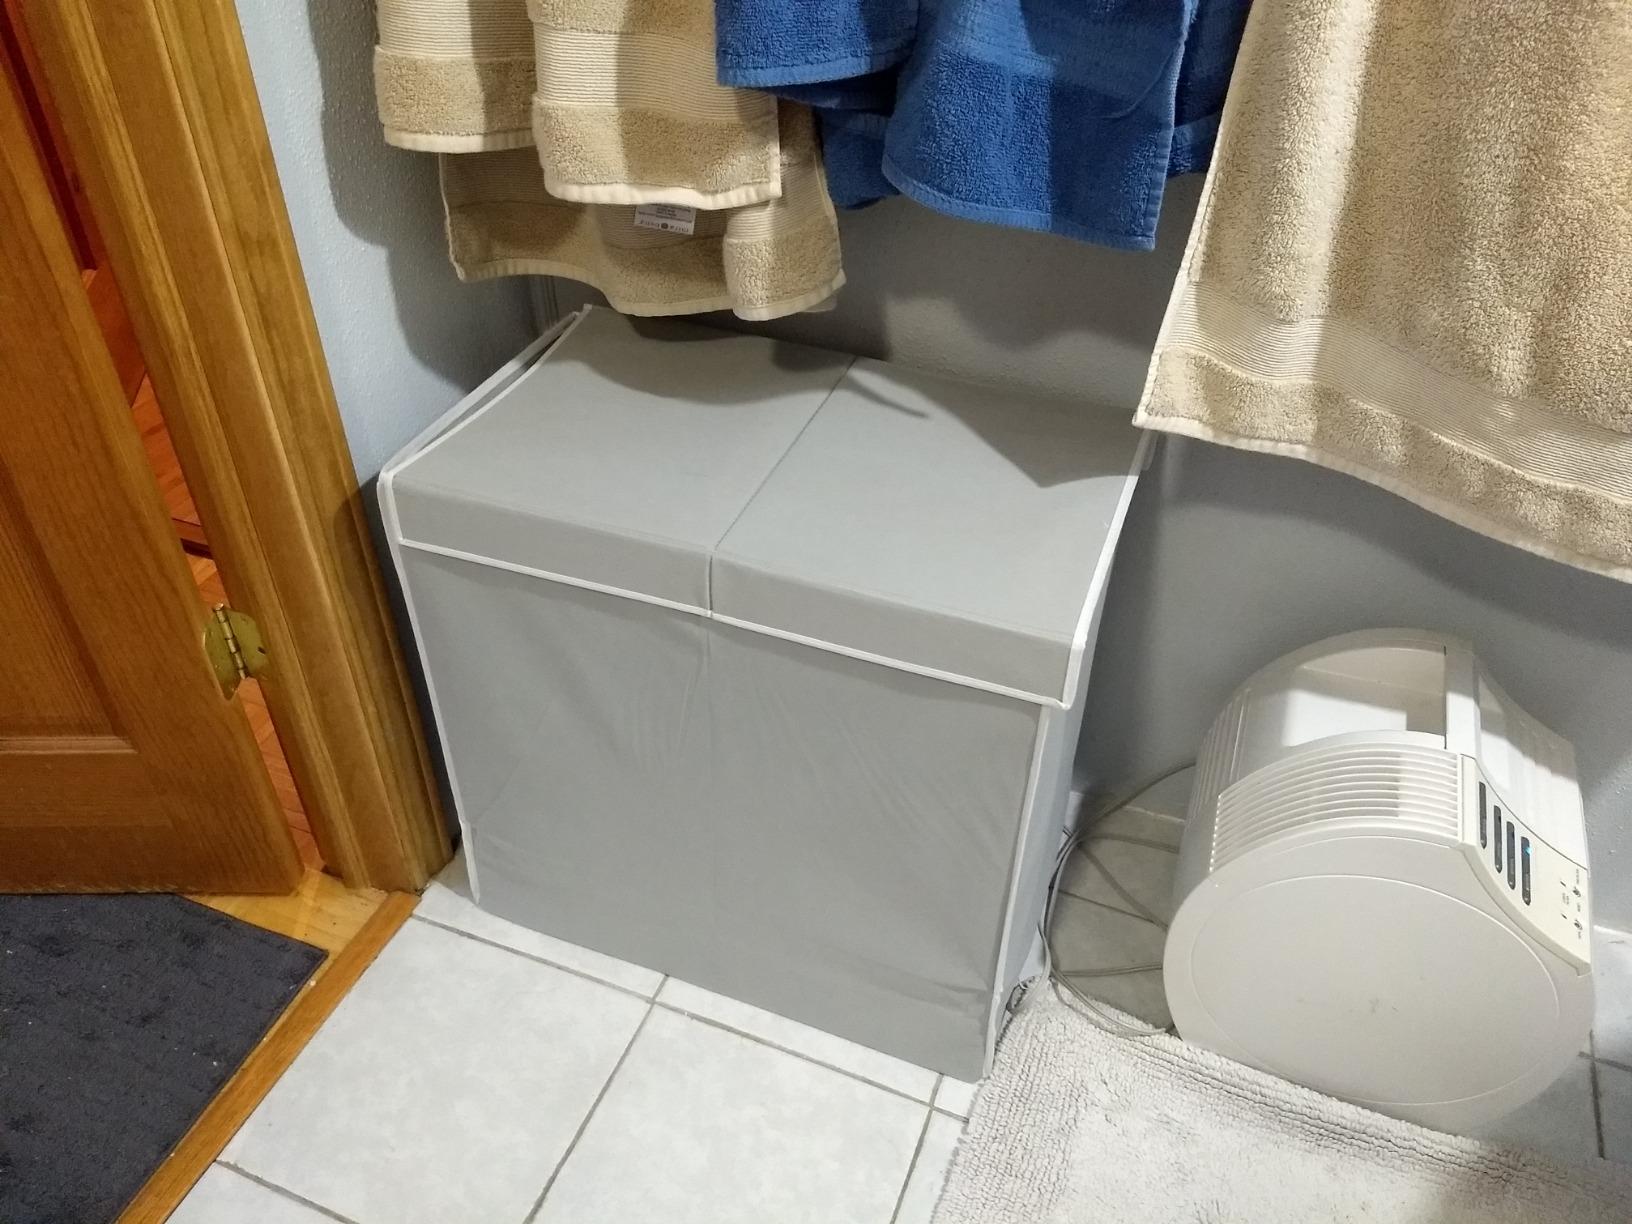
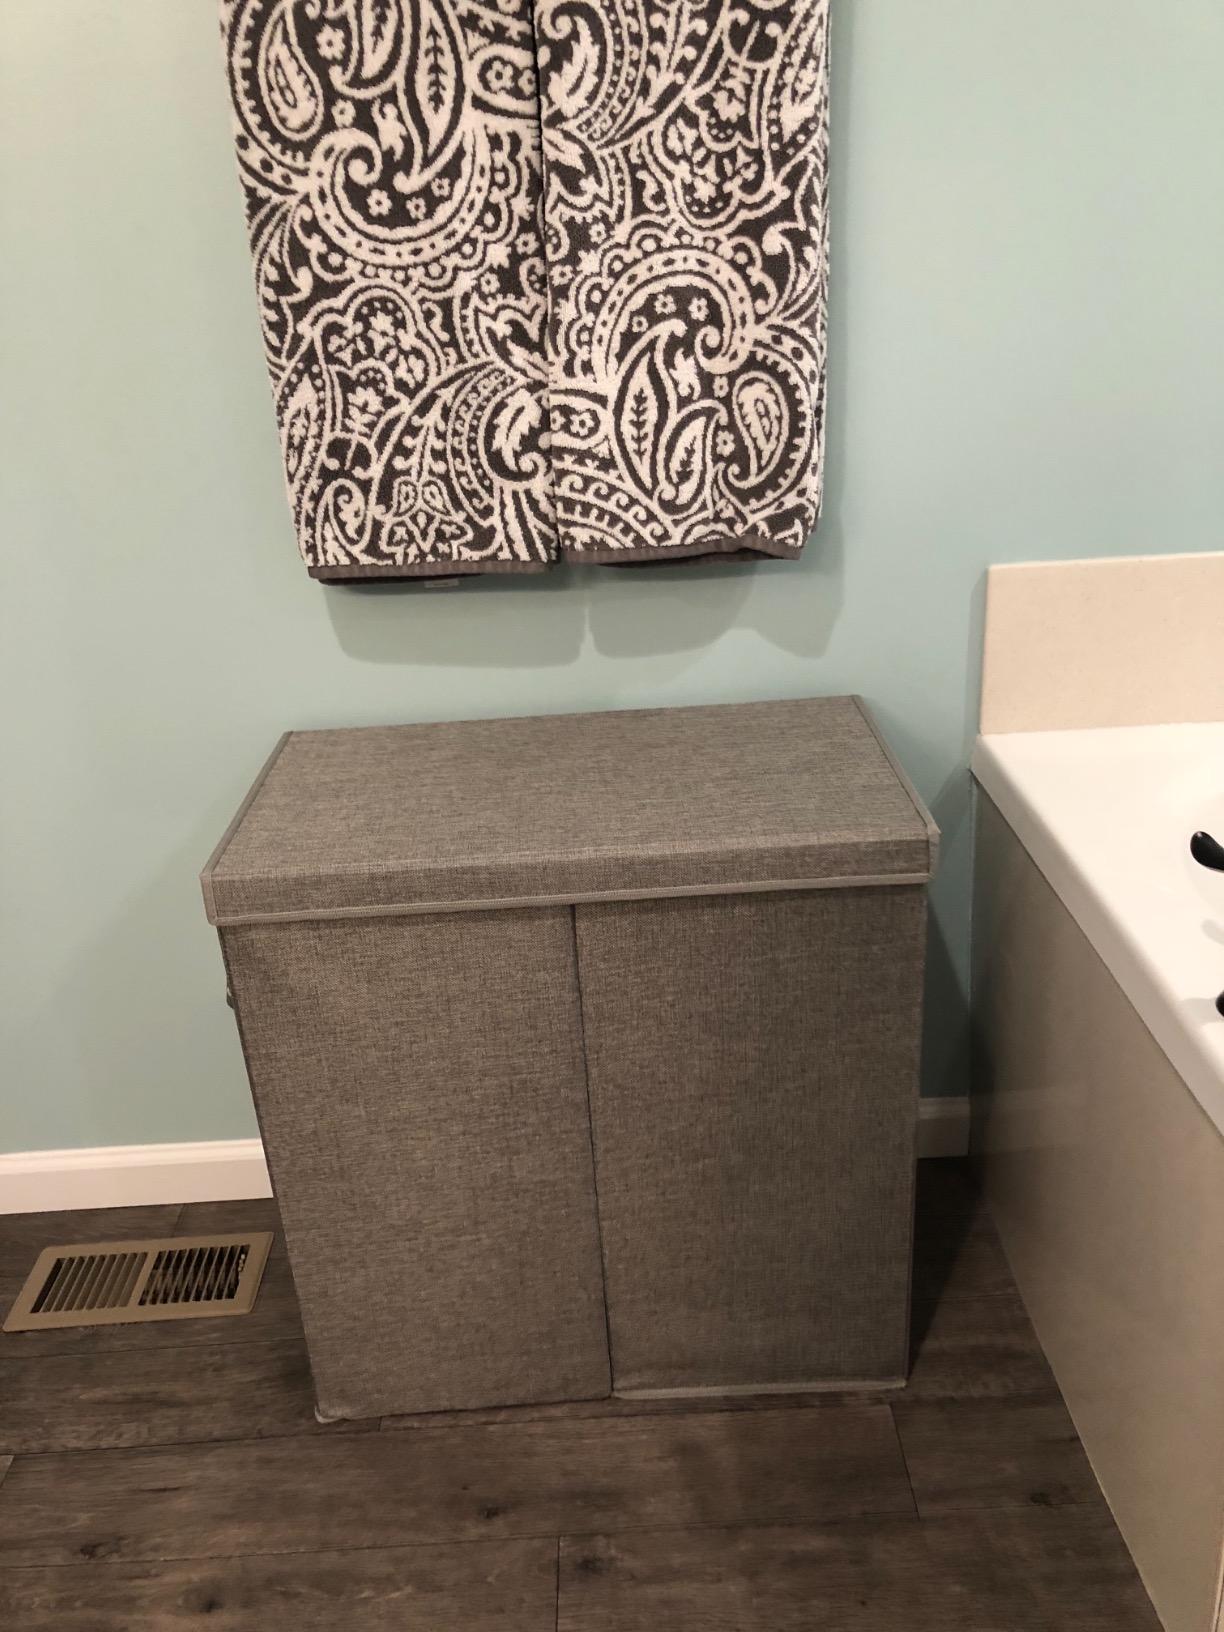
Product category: items_hamper
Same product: no